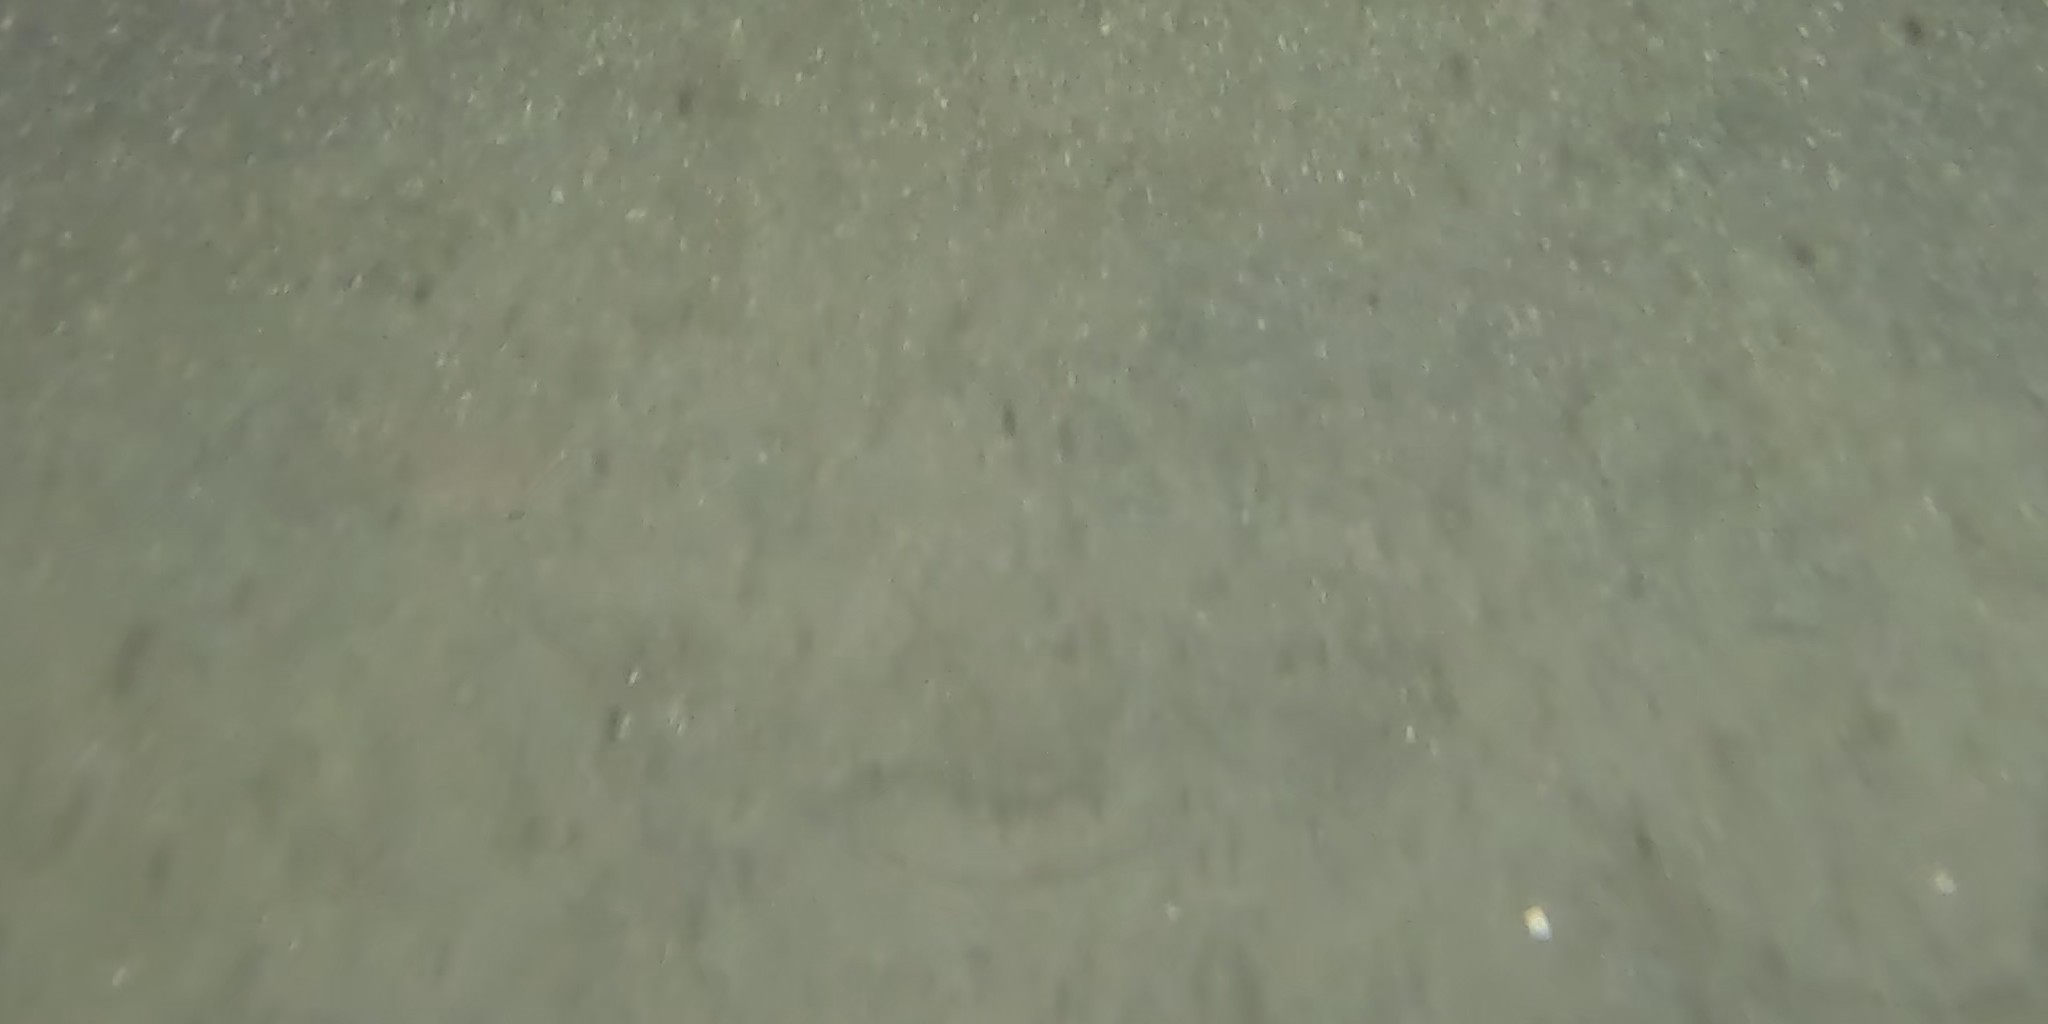
Seabed habitat: sand